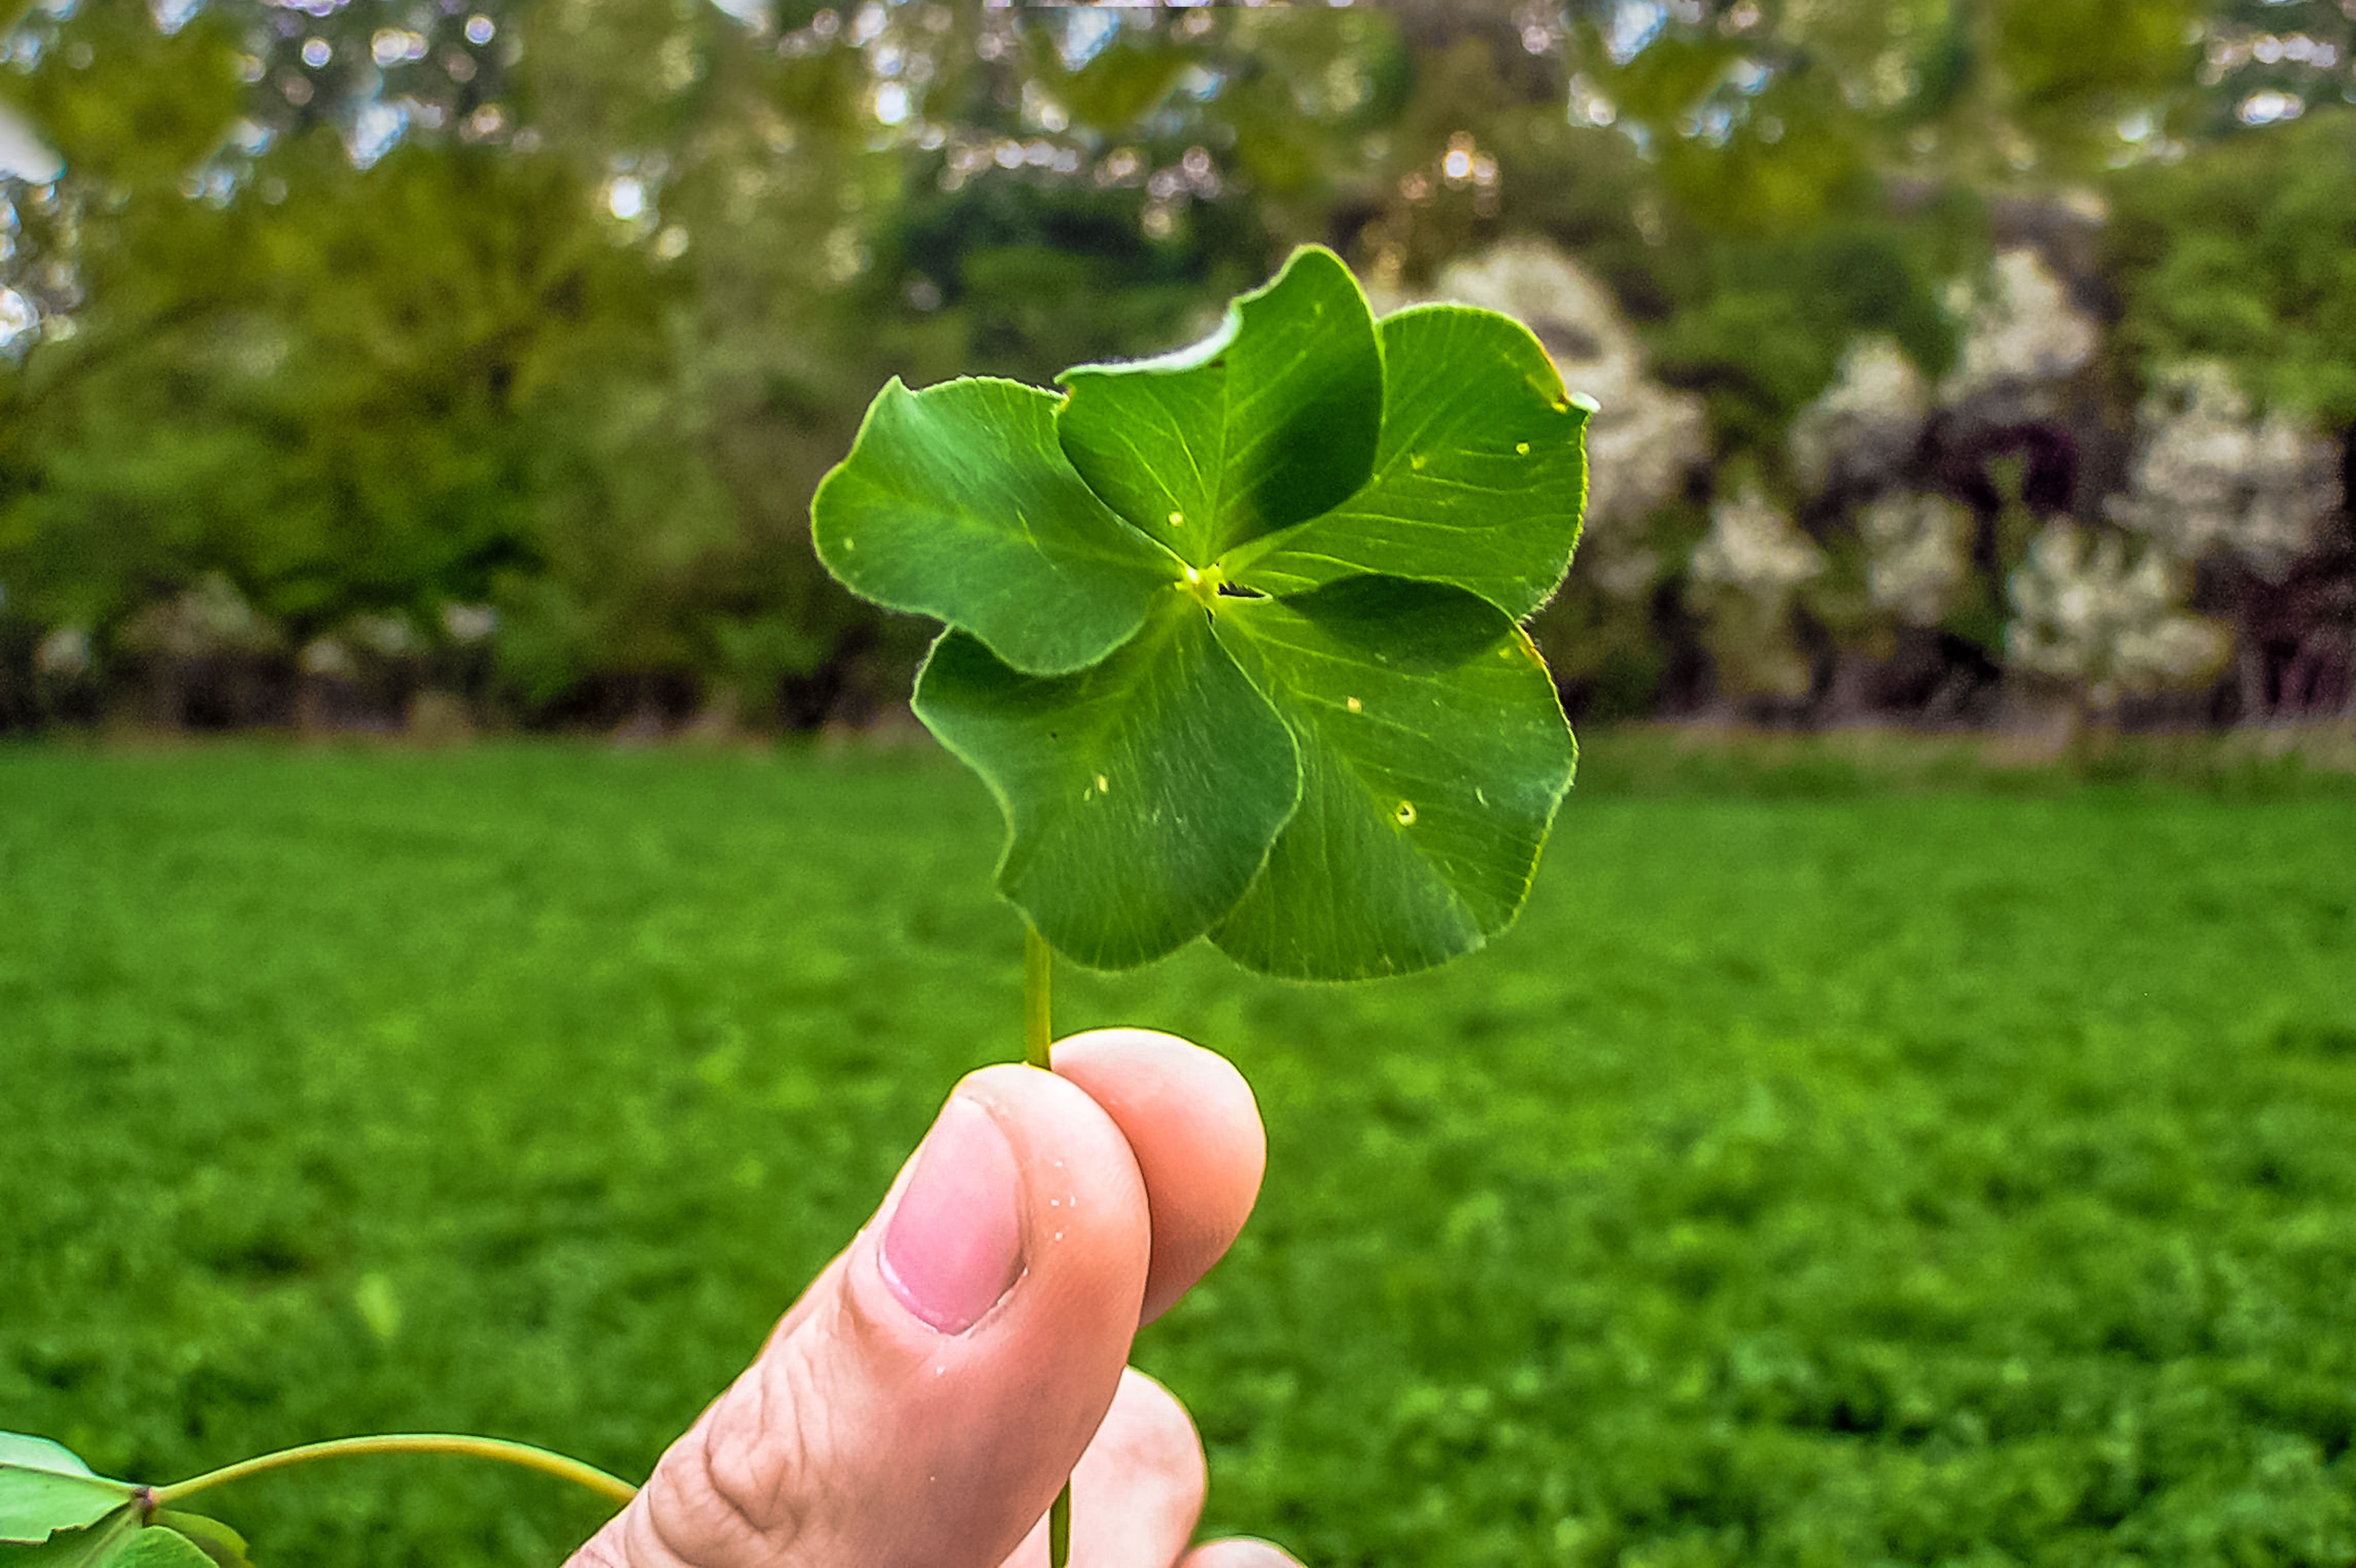
tree, nature, grass, plant, lawn, leaf, flower, green, produce, botany, garden, flora, clover, wildflower, shrub, ticket, flowering plant, annual plant, land plant